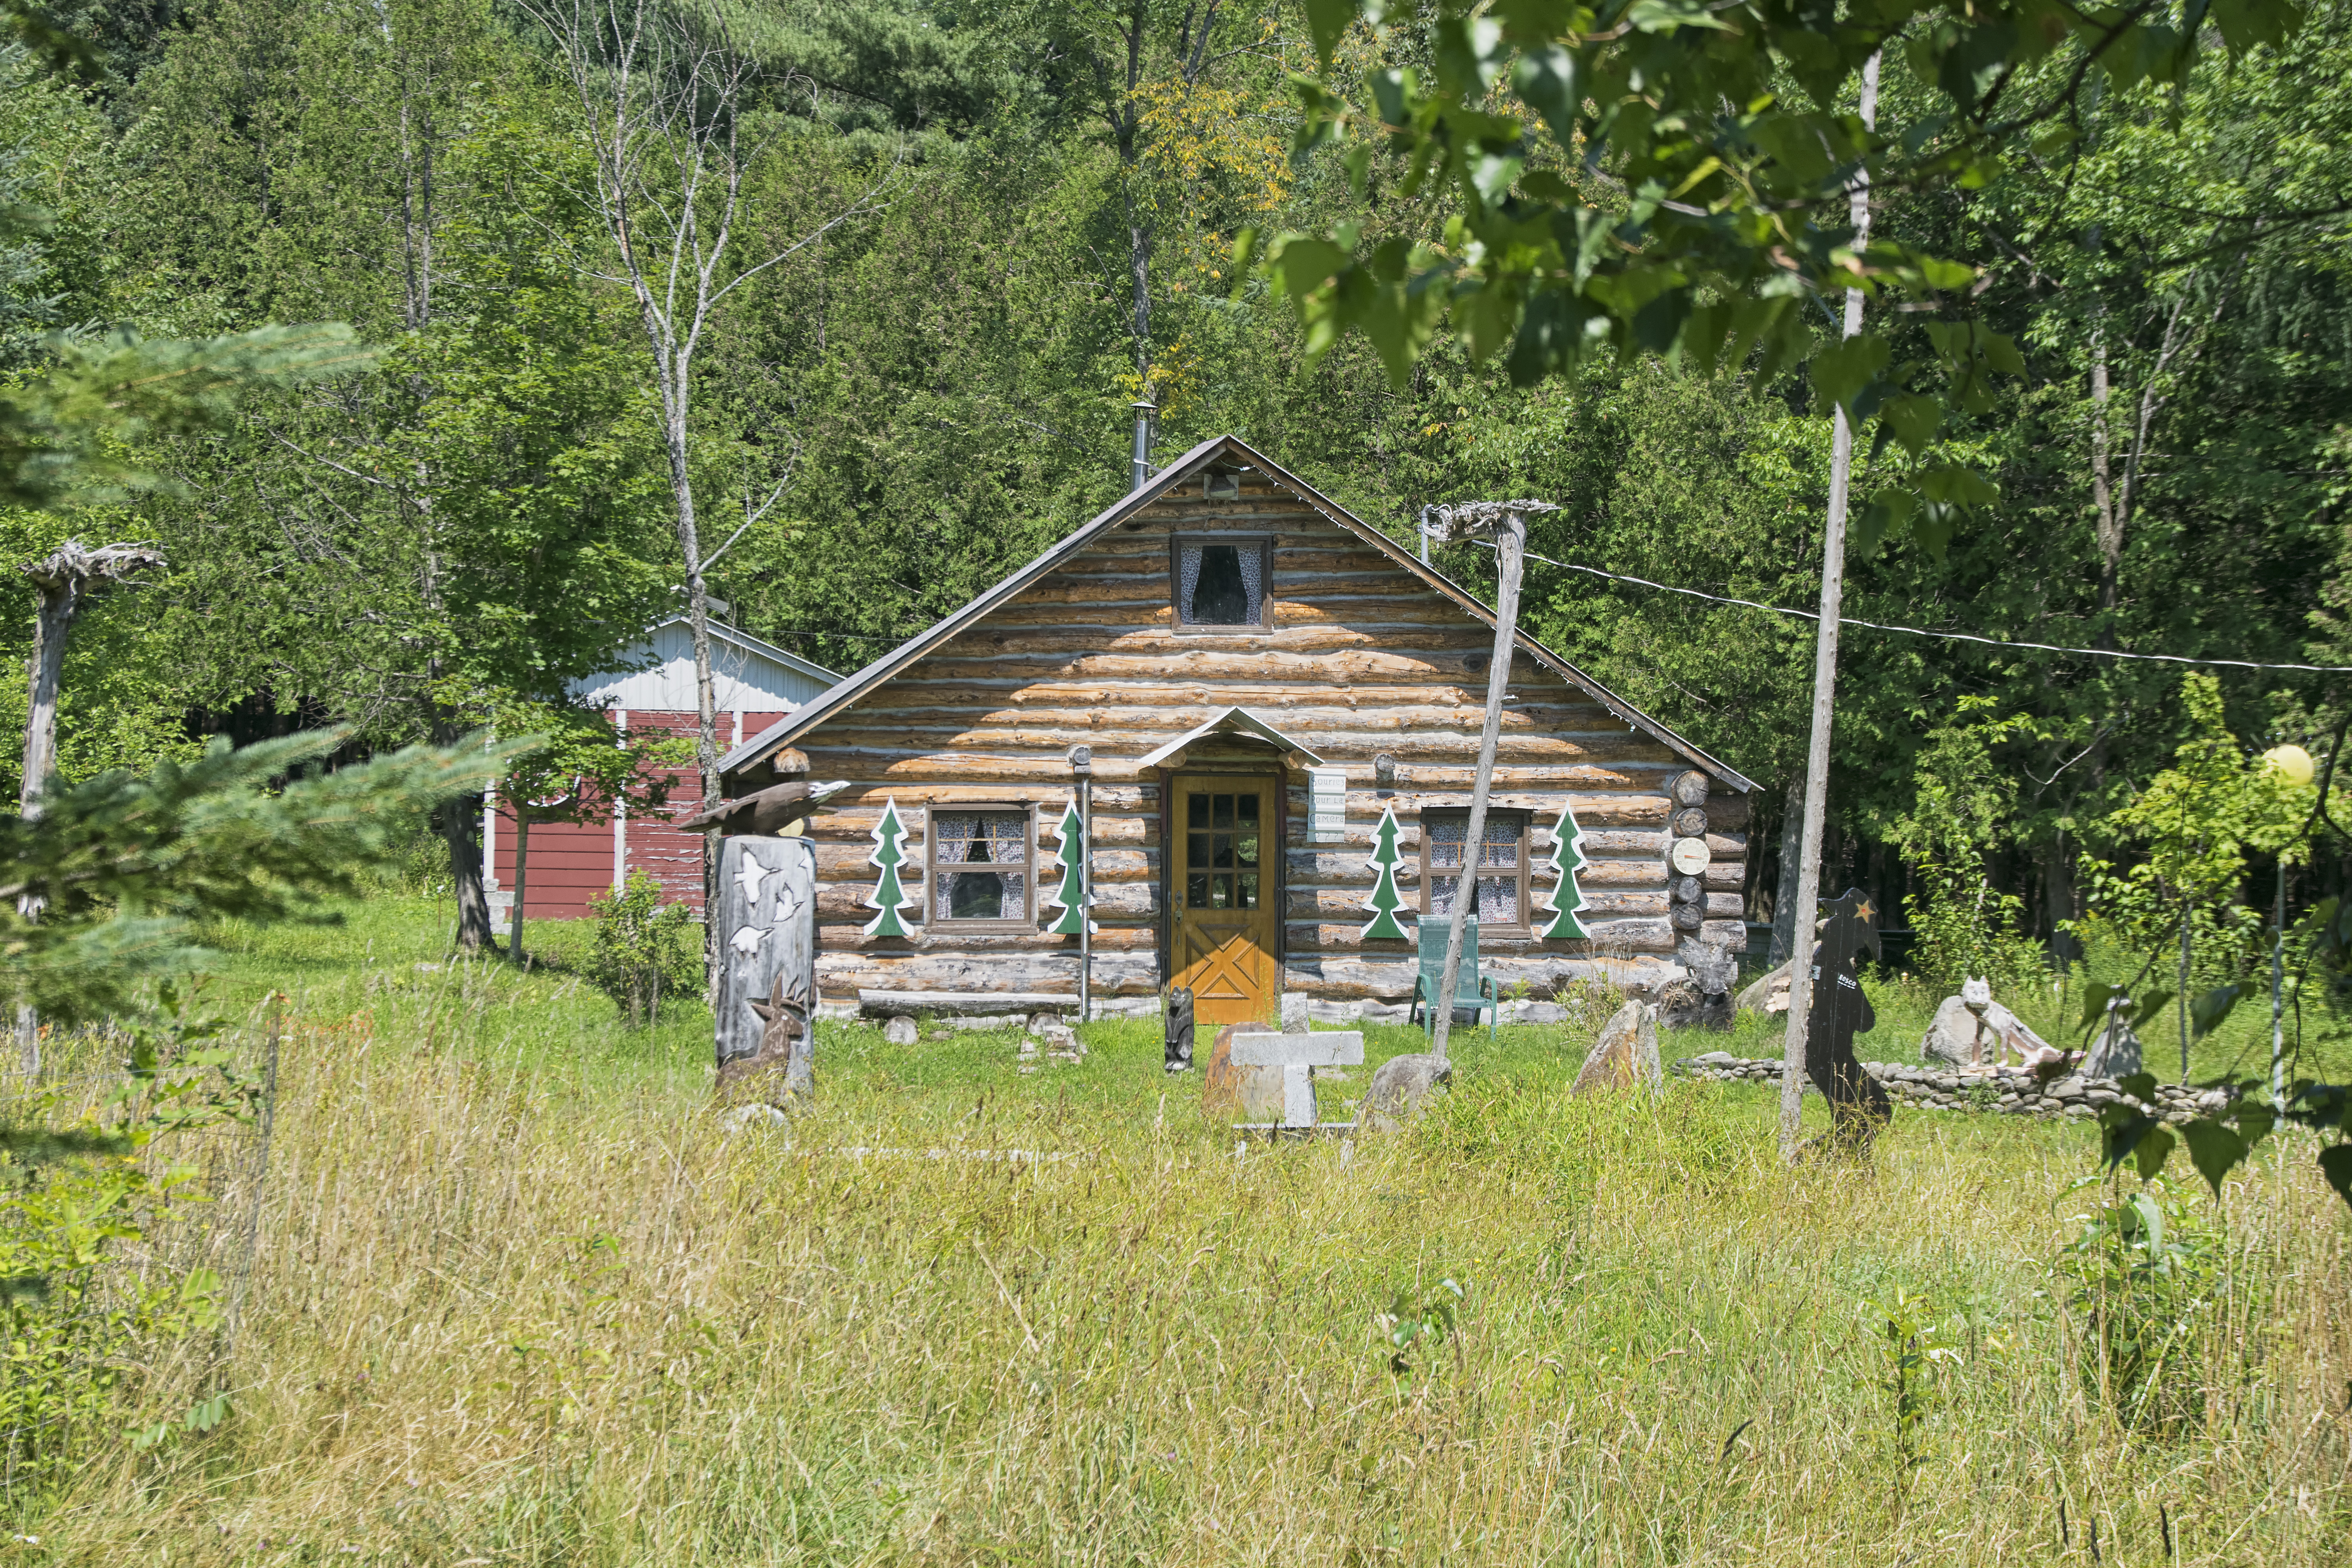
nature, farm, house, building, home, hut, village, shack, cottage, canada, estate, quebec, log cabin, sherbrooke, rural area